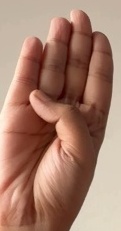
ASL sign: B